Saadanius

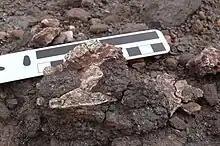
The specimen was found with the palate and teeth facing upward.

"Saadanius" is known from a single specimen, the holotype, named "SGS-UM 2009-002", stored in Jeddah, Saudi Arabia, at the Paleontology Unit of the Saudi Geological Survey (SGS). The specimen was discovered in southwestern Saudi Arabia in February 2009 by paleontologist Iyad Zalmout, who had traveled to the region to search for ancient whale and dinosaur fossils. While looking for dinosaur fossils in an area that, according to the maps he was working from, contained rock layers that dated to the Cretaceous, Zalmout found the jawbone of an anthracotheriid, which dated to the Eocene or Oligocene. This indicated that the rock layers were much younger than what was dated on the maps. The following day, he noticed fossil teeth, which he immediately recognized as those of a primate. Zalmout emailed a photo of the teeth to paleontologist Philip D. Gingerich, with whom he was working as a postdoctoral fellow. Gingerich, an expert on ancient primates and whales, confirmed that it was indeed a primate. Due to a tight schedule, Zalmout had to leave the exposed fossil embedded in the rock for the next few days because collecting it would require days of work. The fossil was soon recovered by a joint expedition involving the SGS and the University of Michigan.